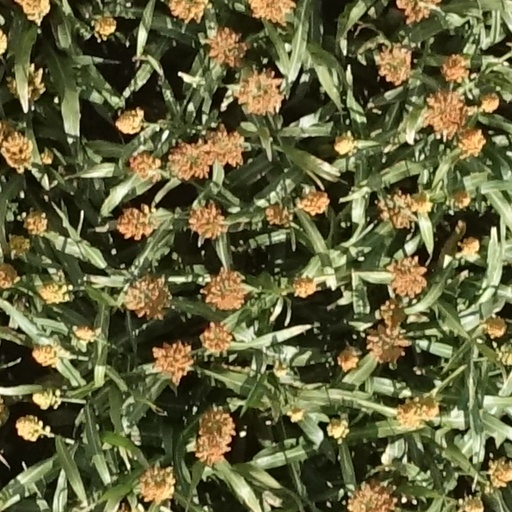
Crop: sorghum